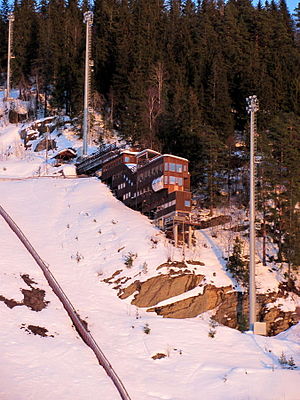
Vikersundbakken / Ombygninger
Skiflyvningsbakkens dommertårn
Dommertårnet for skiflyvningsbakken (K185) i Vikersund Hoppsenter, Modum kommune, Buskerud fylke, Norge
Vikersundbakken er en norsk skiflyvningsbakke ved Vikersund, ca. 40 km nordvest for Drammen.